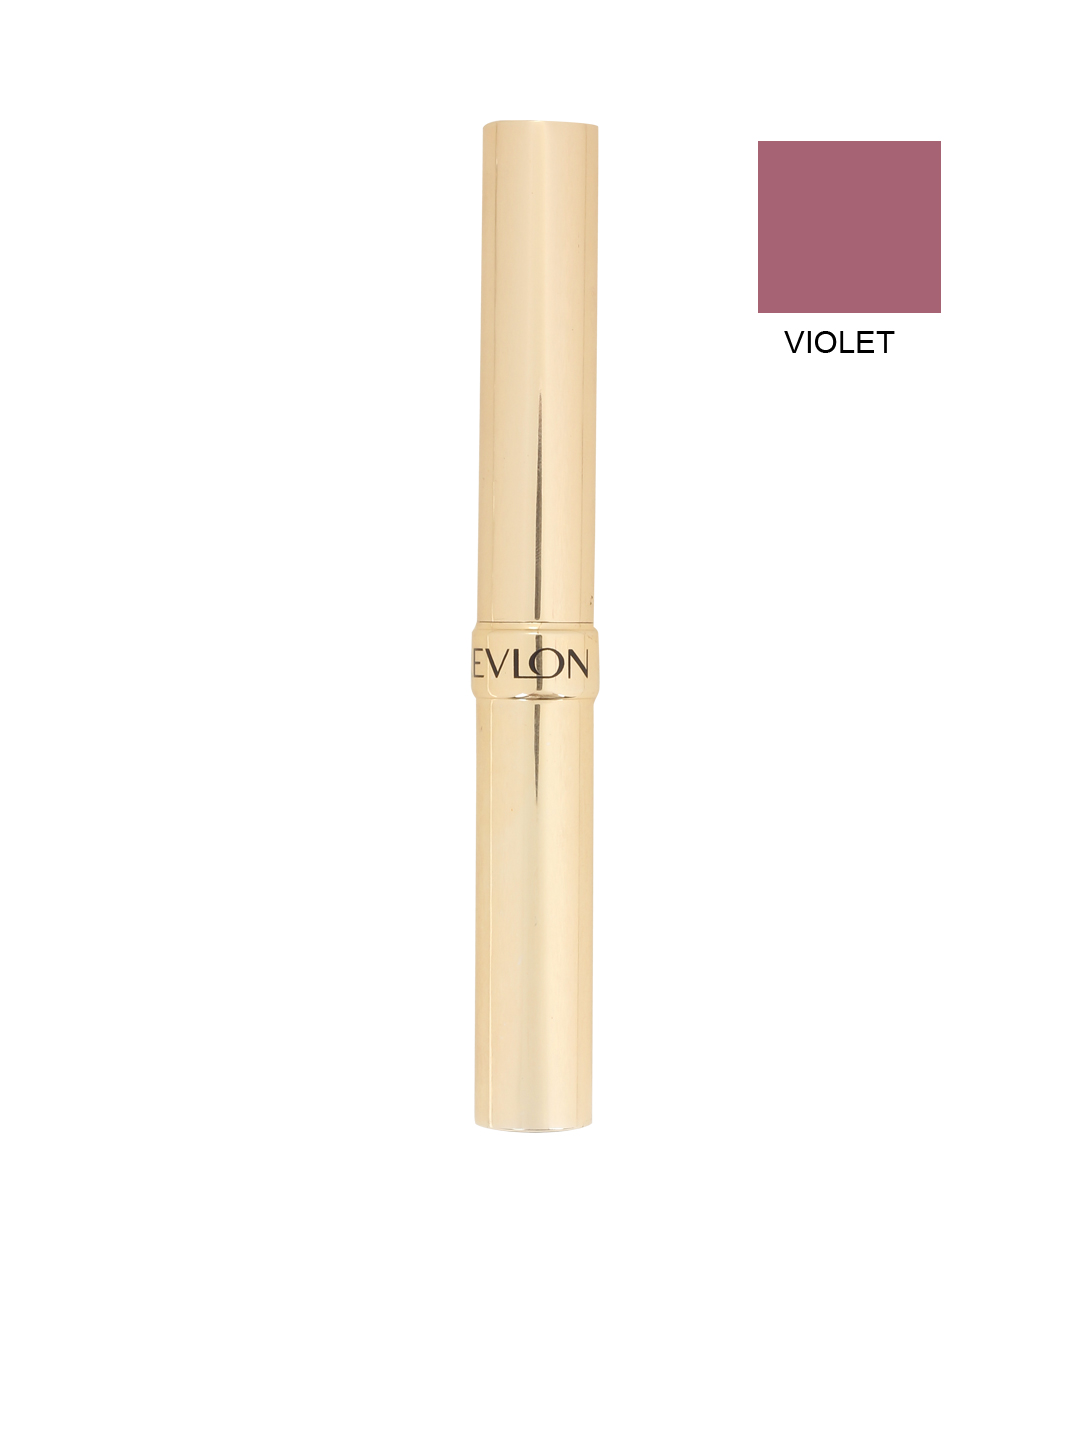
Revlon Moisture Stay Violet Lipstick 13
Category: Personal Care / Lips / Lipstick
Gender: Women
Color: Purple
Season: Spring 2017
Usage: Casual